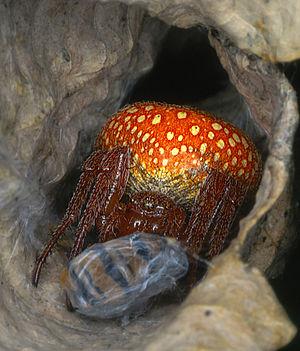
Araneus alsine, l'Épeire alsine, est une espèce d'araignées aranéomorphes de la famille des Araneidae.